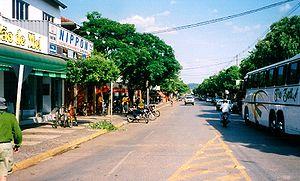
Bonito est une municipalité du Mato Grosso do Sul au Brésil.